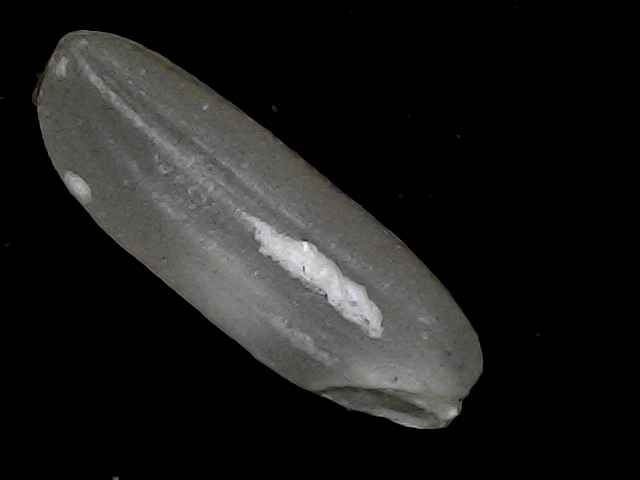
Rice variety: BD85